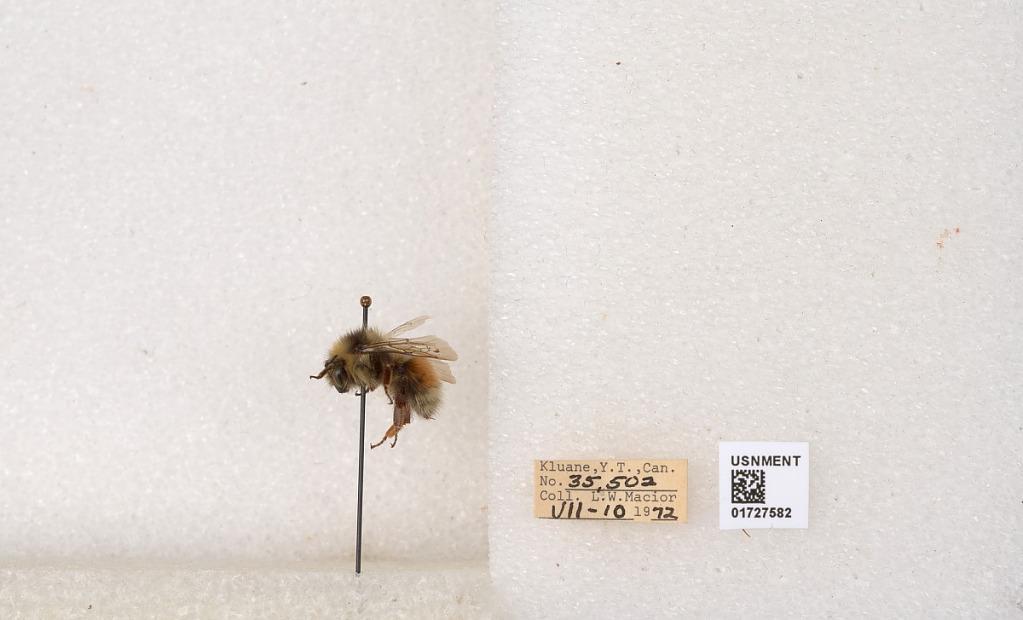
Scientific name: Bombus (Pyrobombus) sylvicola Kirby
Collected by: L. Macior
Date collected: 1972-7-10
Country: Canada
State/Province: Yukon
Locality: Kluane
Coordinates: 61.2426, -139.113